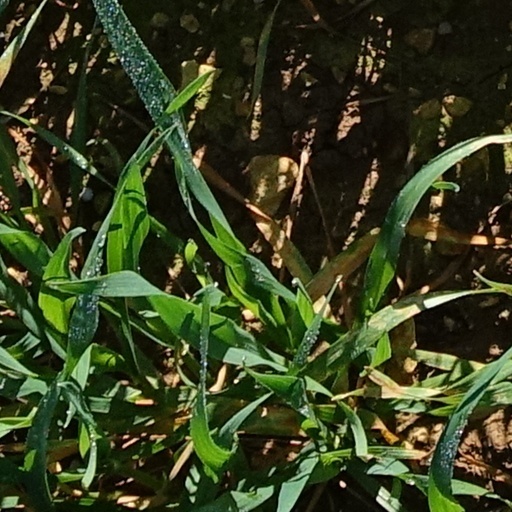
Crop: wheat